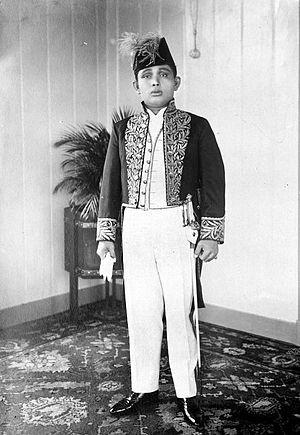
Le sultanat de Langkat était un État princier d'Indonésie, l'un des plus anciens de l'île de Sumatra. Il fut fondé en 1568 par le prince Panglima Dewa Shahdan.